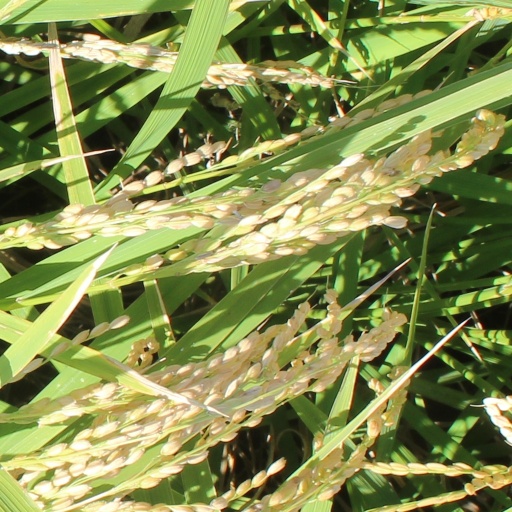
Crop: rice